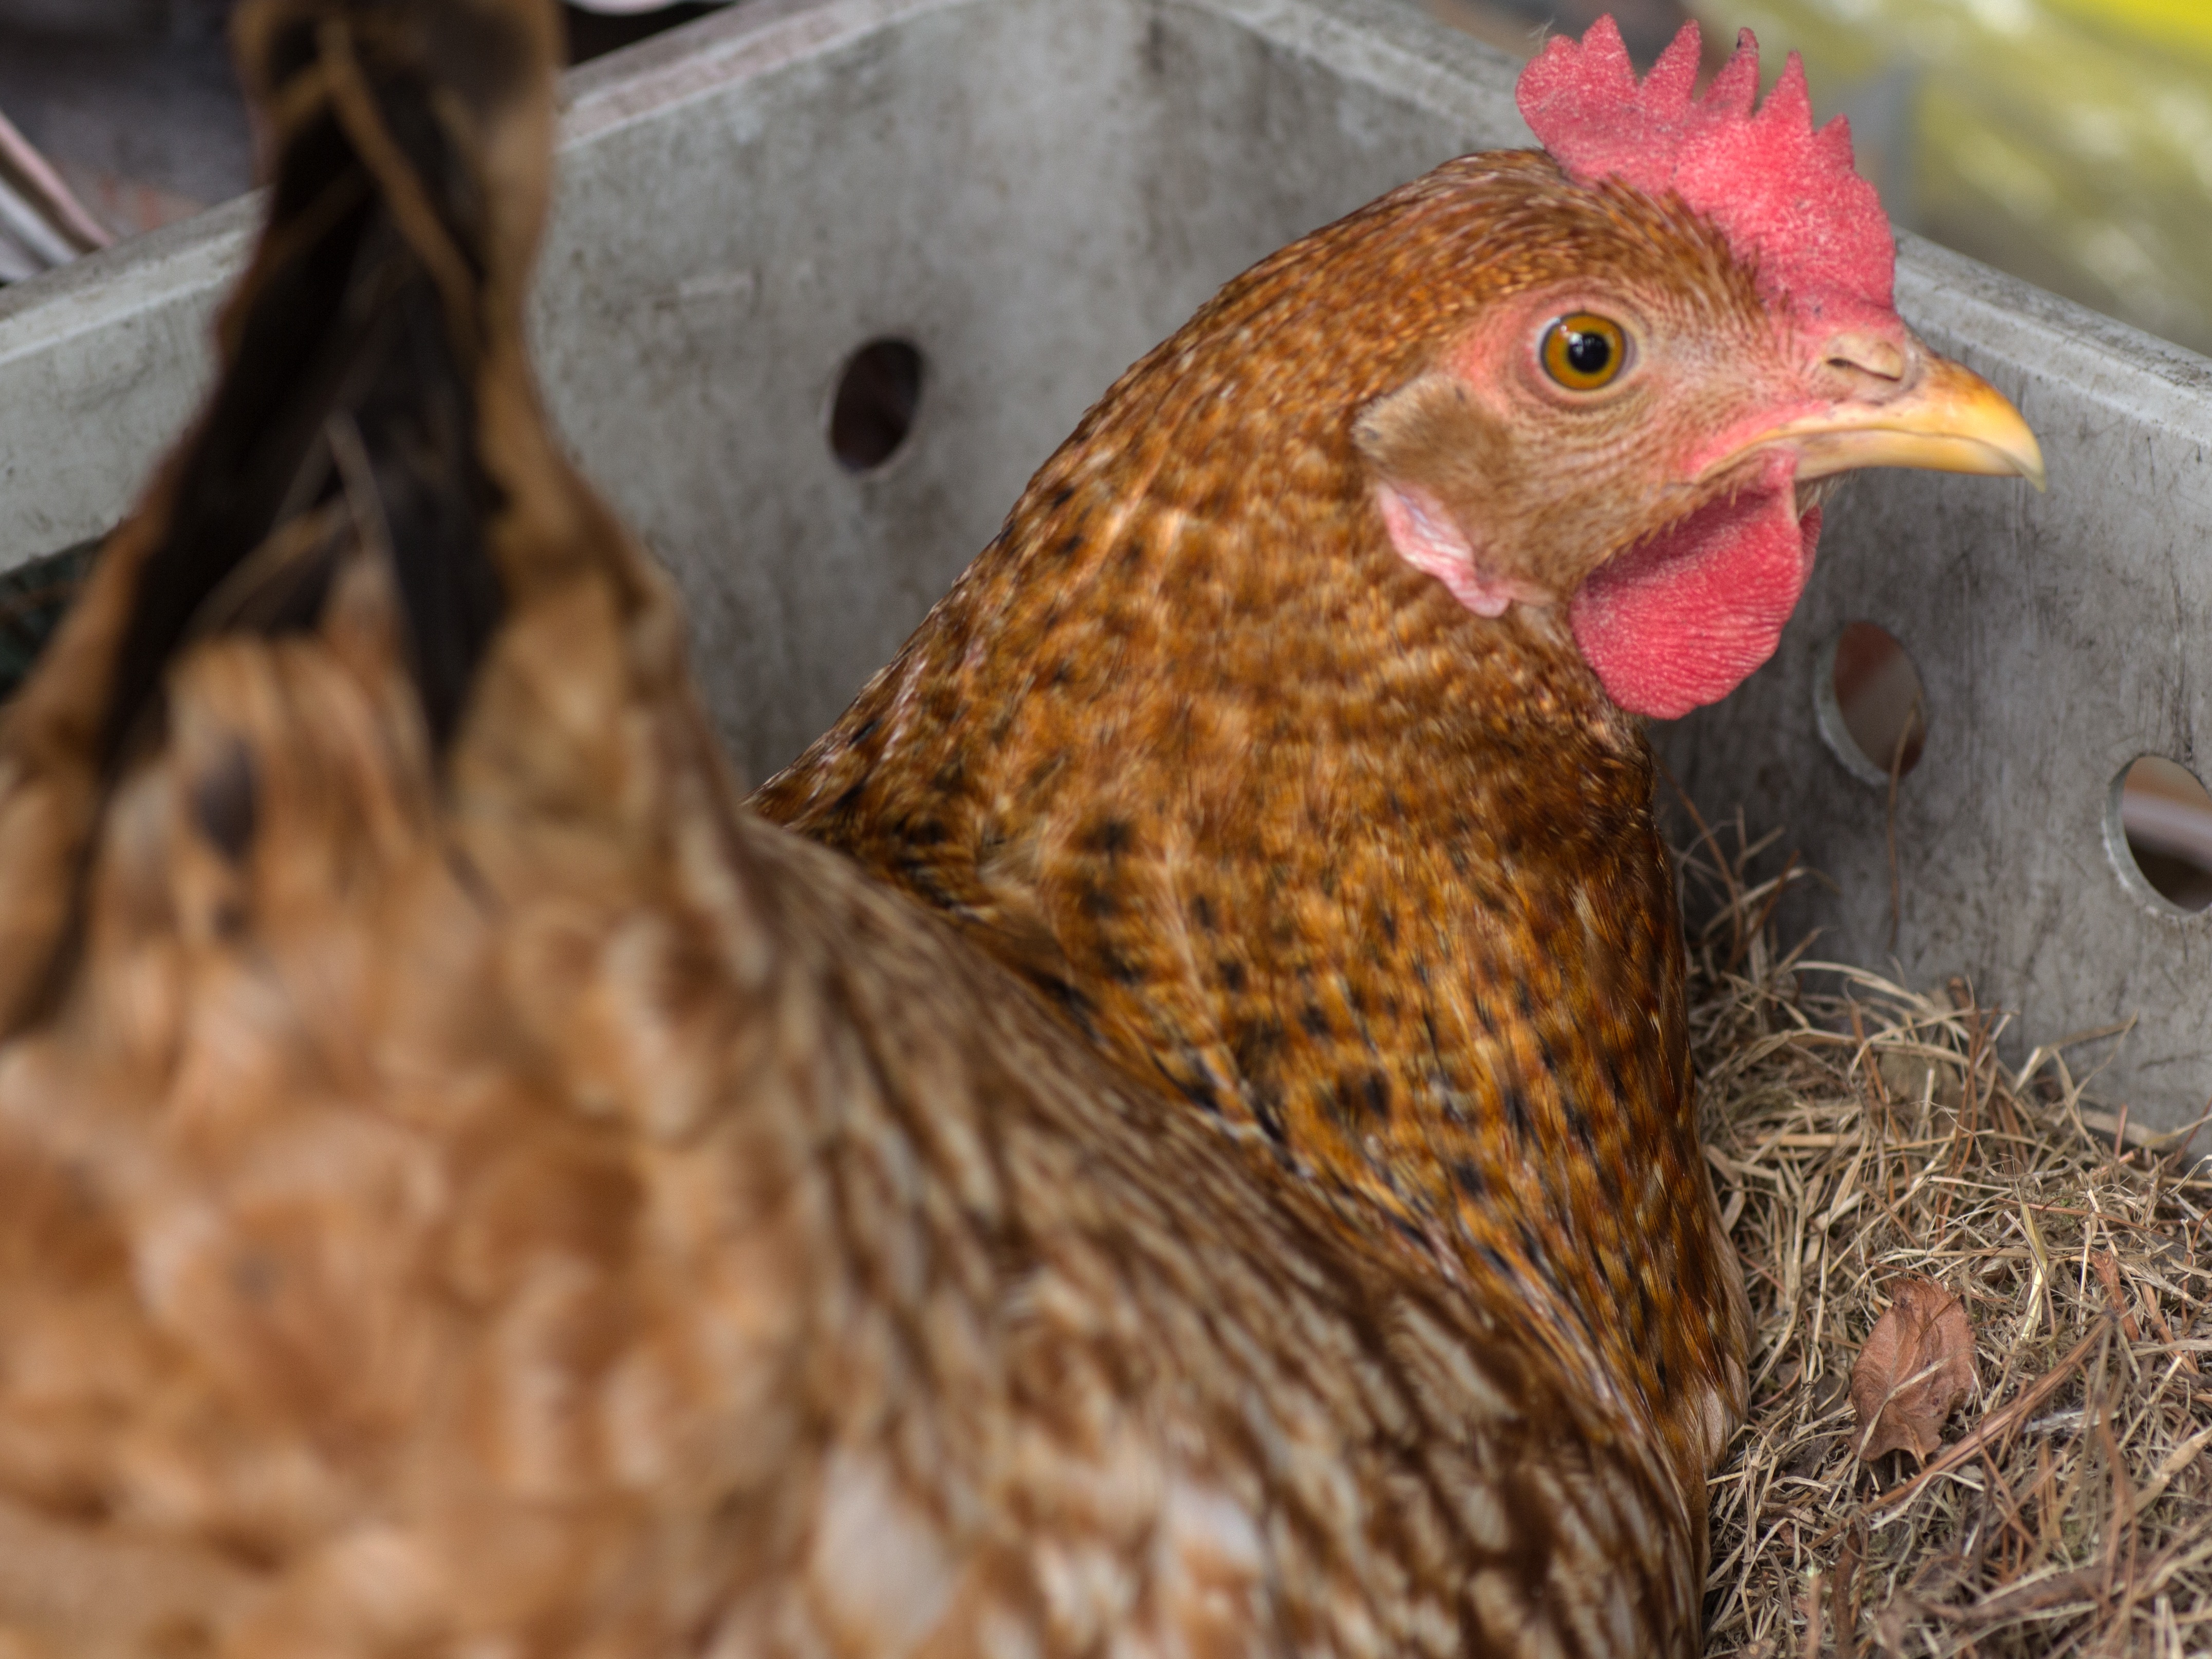
bird, wildlife, beak, chicken, fauna, close up, galliformes, vertebrate, nest, laying eggs